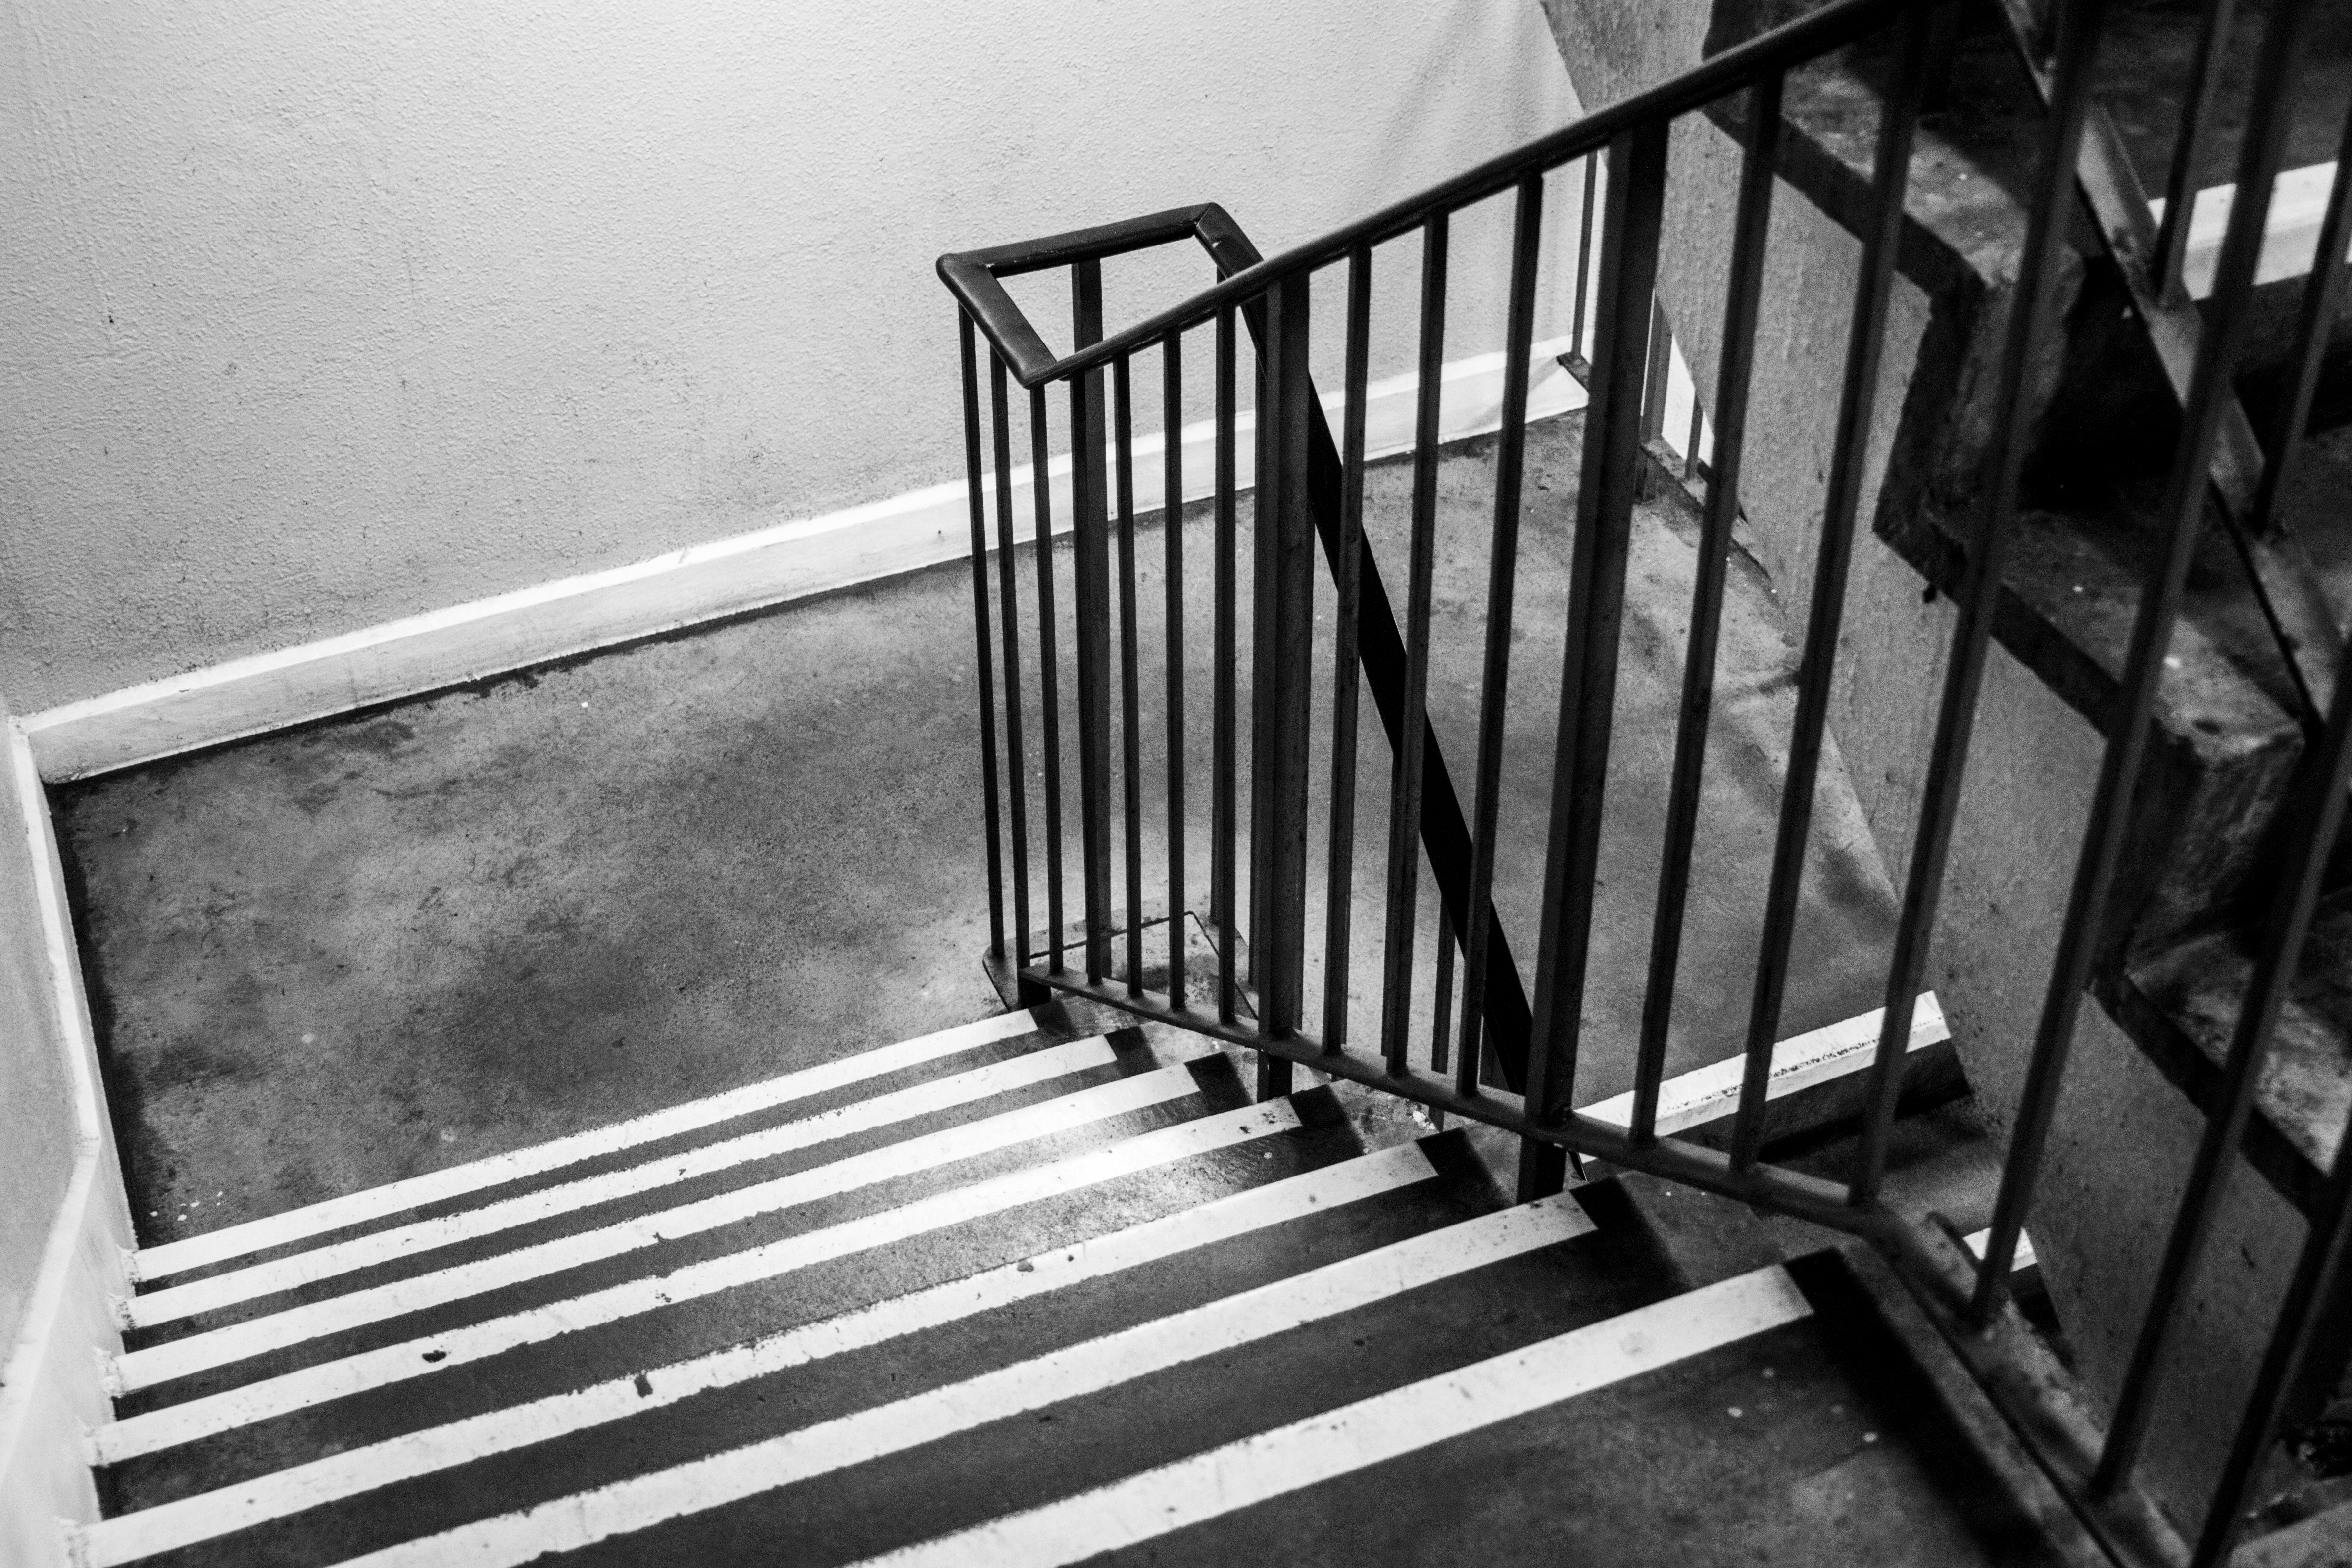
black and white, wood, white, photography, house, chair, home, line, black, monochrome, handrail, uk, stairs, symmetry, shape, peterborough, monochrome photography